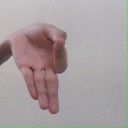
अक्षर: ज्ञ